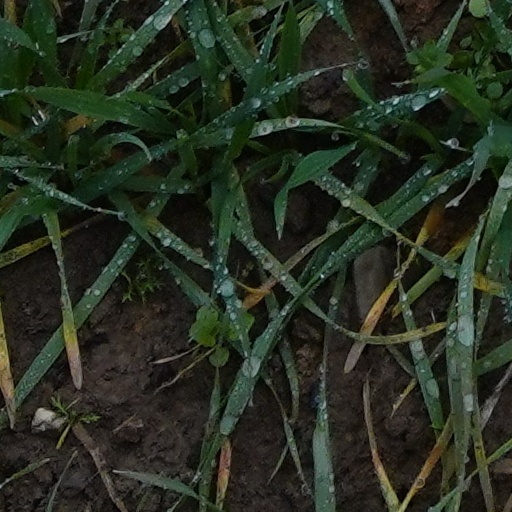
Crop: wheat